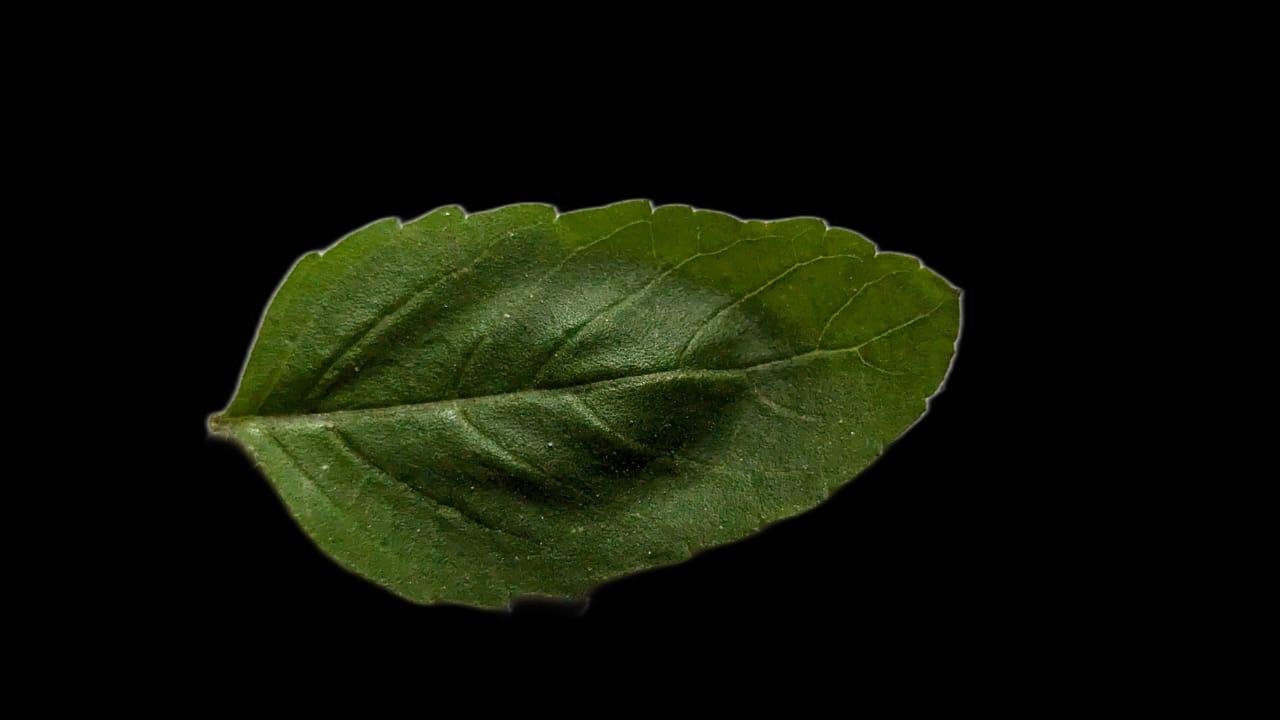
Plant: Tulsi